Mario Kröpfl (footballer, born 1991)

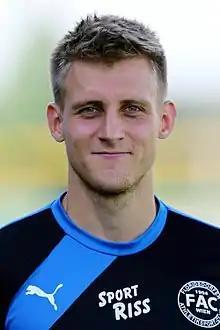
Kröpfl in 2016

Mario Kröpfl (born 29 September 1991) is an Austrian footballer. He most recently played for SV Ried.